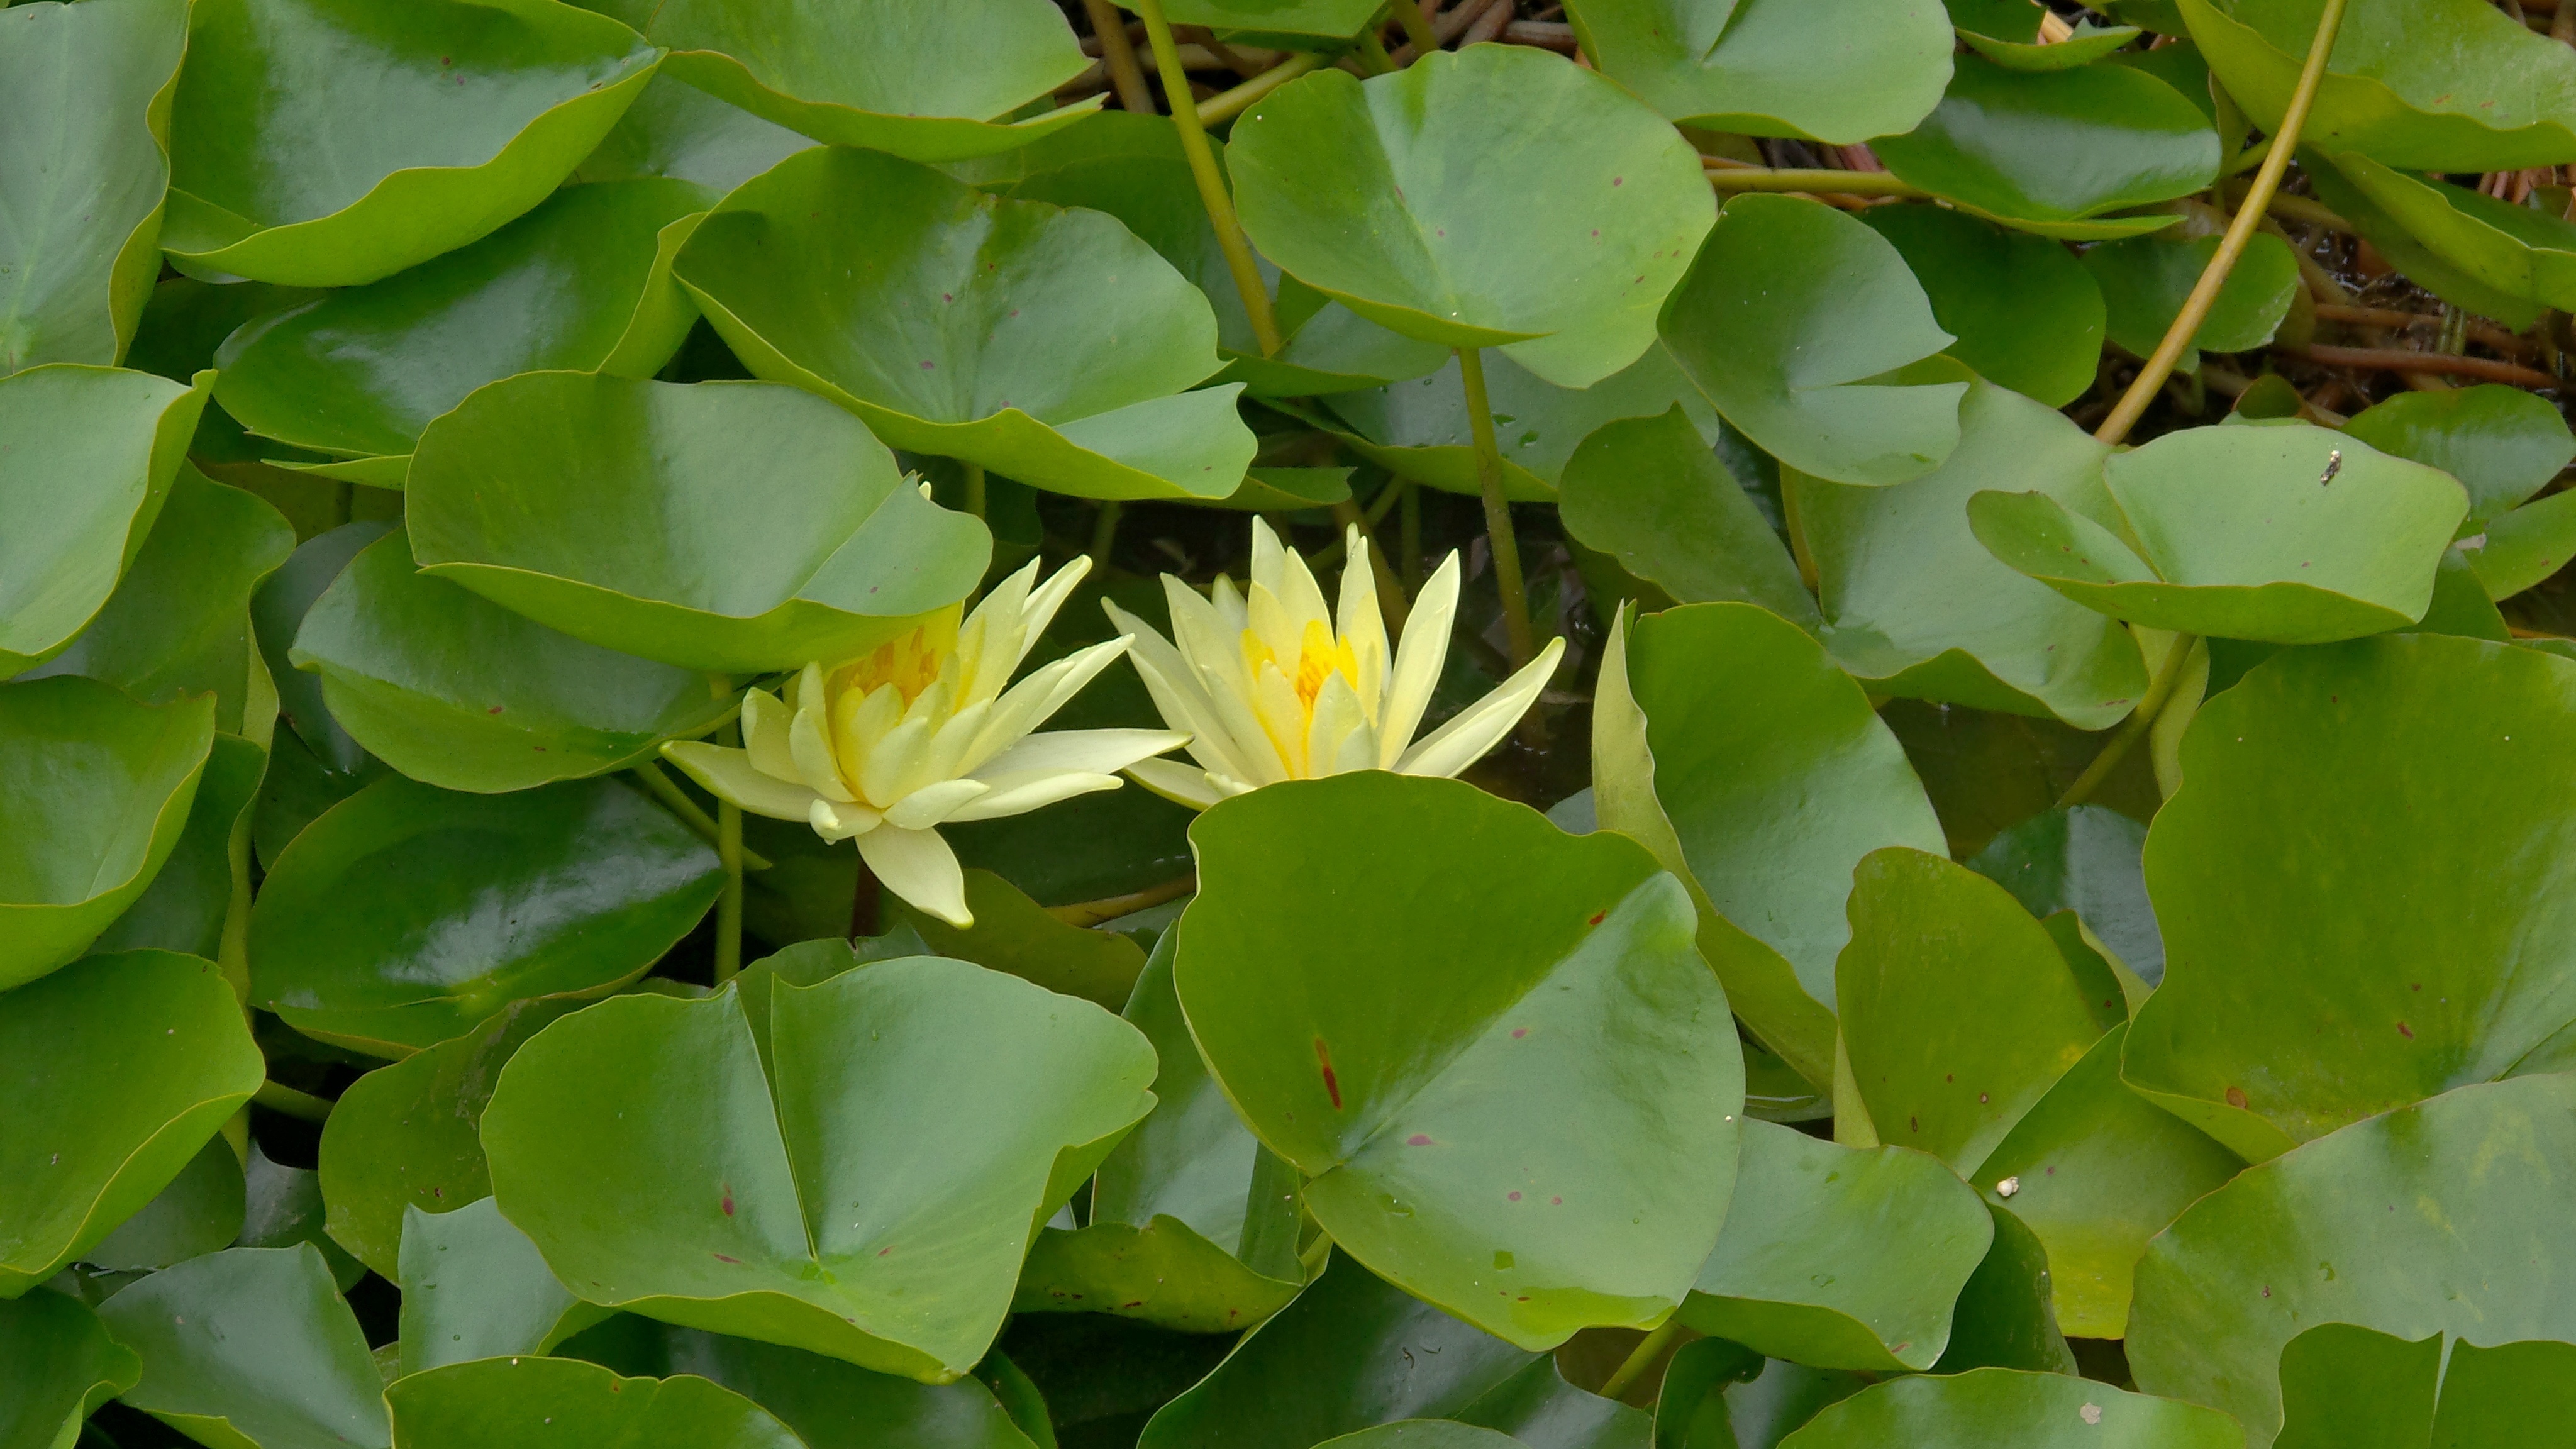
plant, leaf, flower, petal, green, botany, yellow, garden, aquatic plant, flora, waterlilies, shrub, water plant, flowering plant, land plant